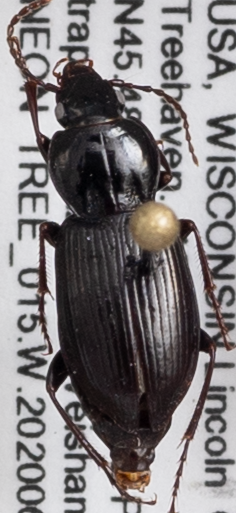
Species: Pterostichus mutus
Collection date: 2020-06-23
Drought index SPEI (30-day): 0.8
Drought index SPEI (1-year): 0.9
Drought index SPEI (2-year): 2.09